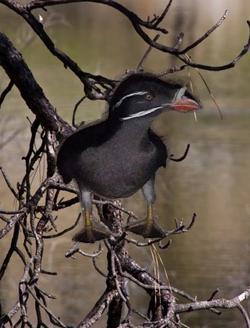
Bird species: Rhinoceros_Auklet
Bird type: waterbird
Background: water